Rugby union in London

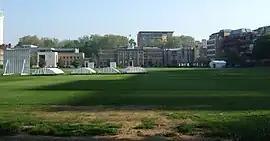

Still another Premiership club with London roots, Wasps moved their home matches entirely outside the London commuter belt to Coventry in December 2014. Shortly before their move, Wasps purchased the major football ground Ricoh Arena, and share it with Coventry City F.C. Wasps maintained their training base within Greater London in West Acton until June 2016 but are now fully based in the West Midlands.